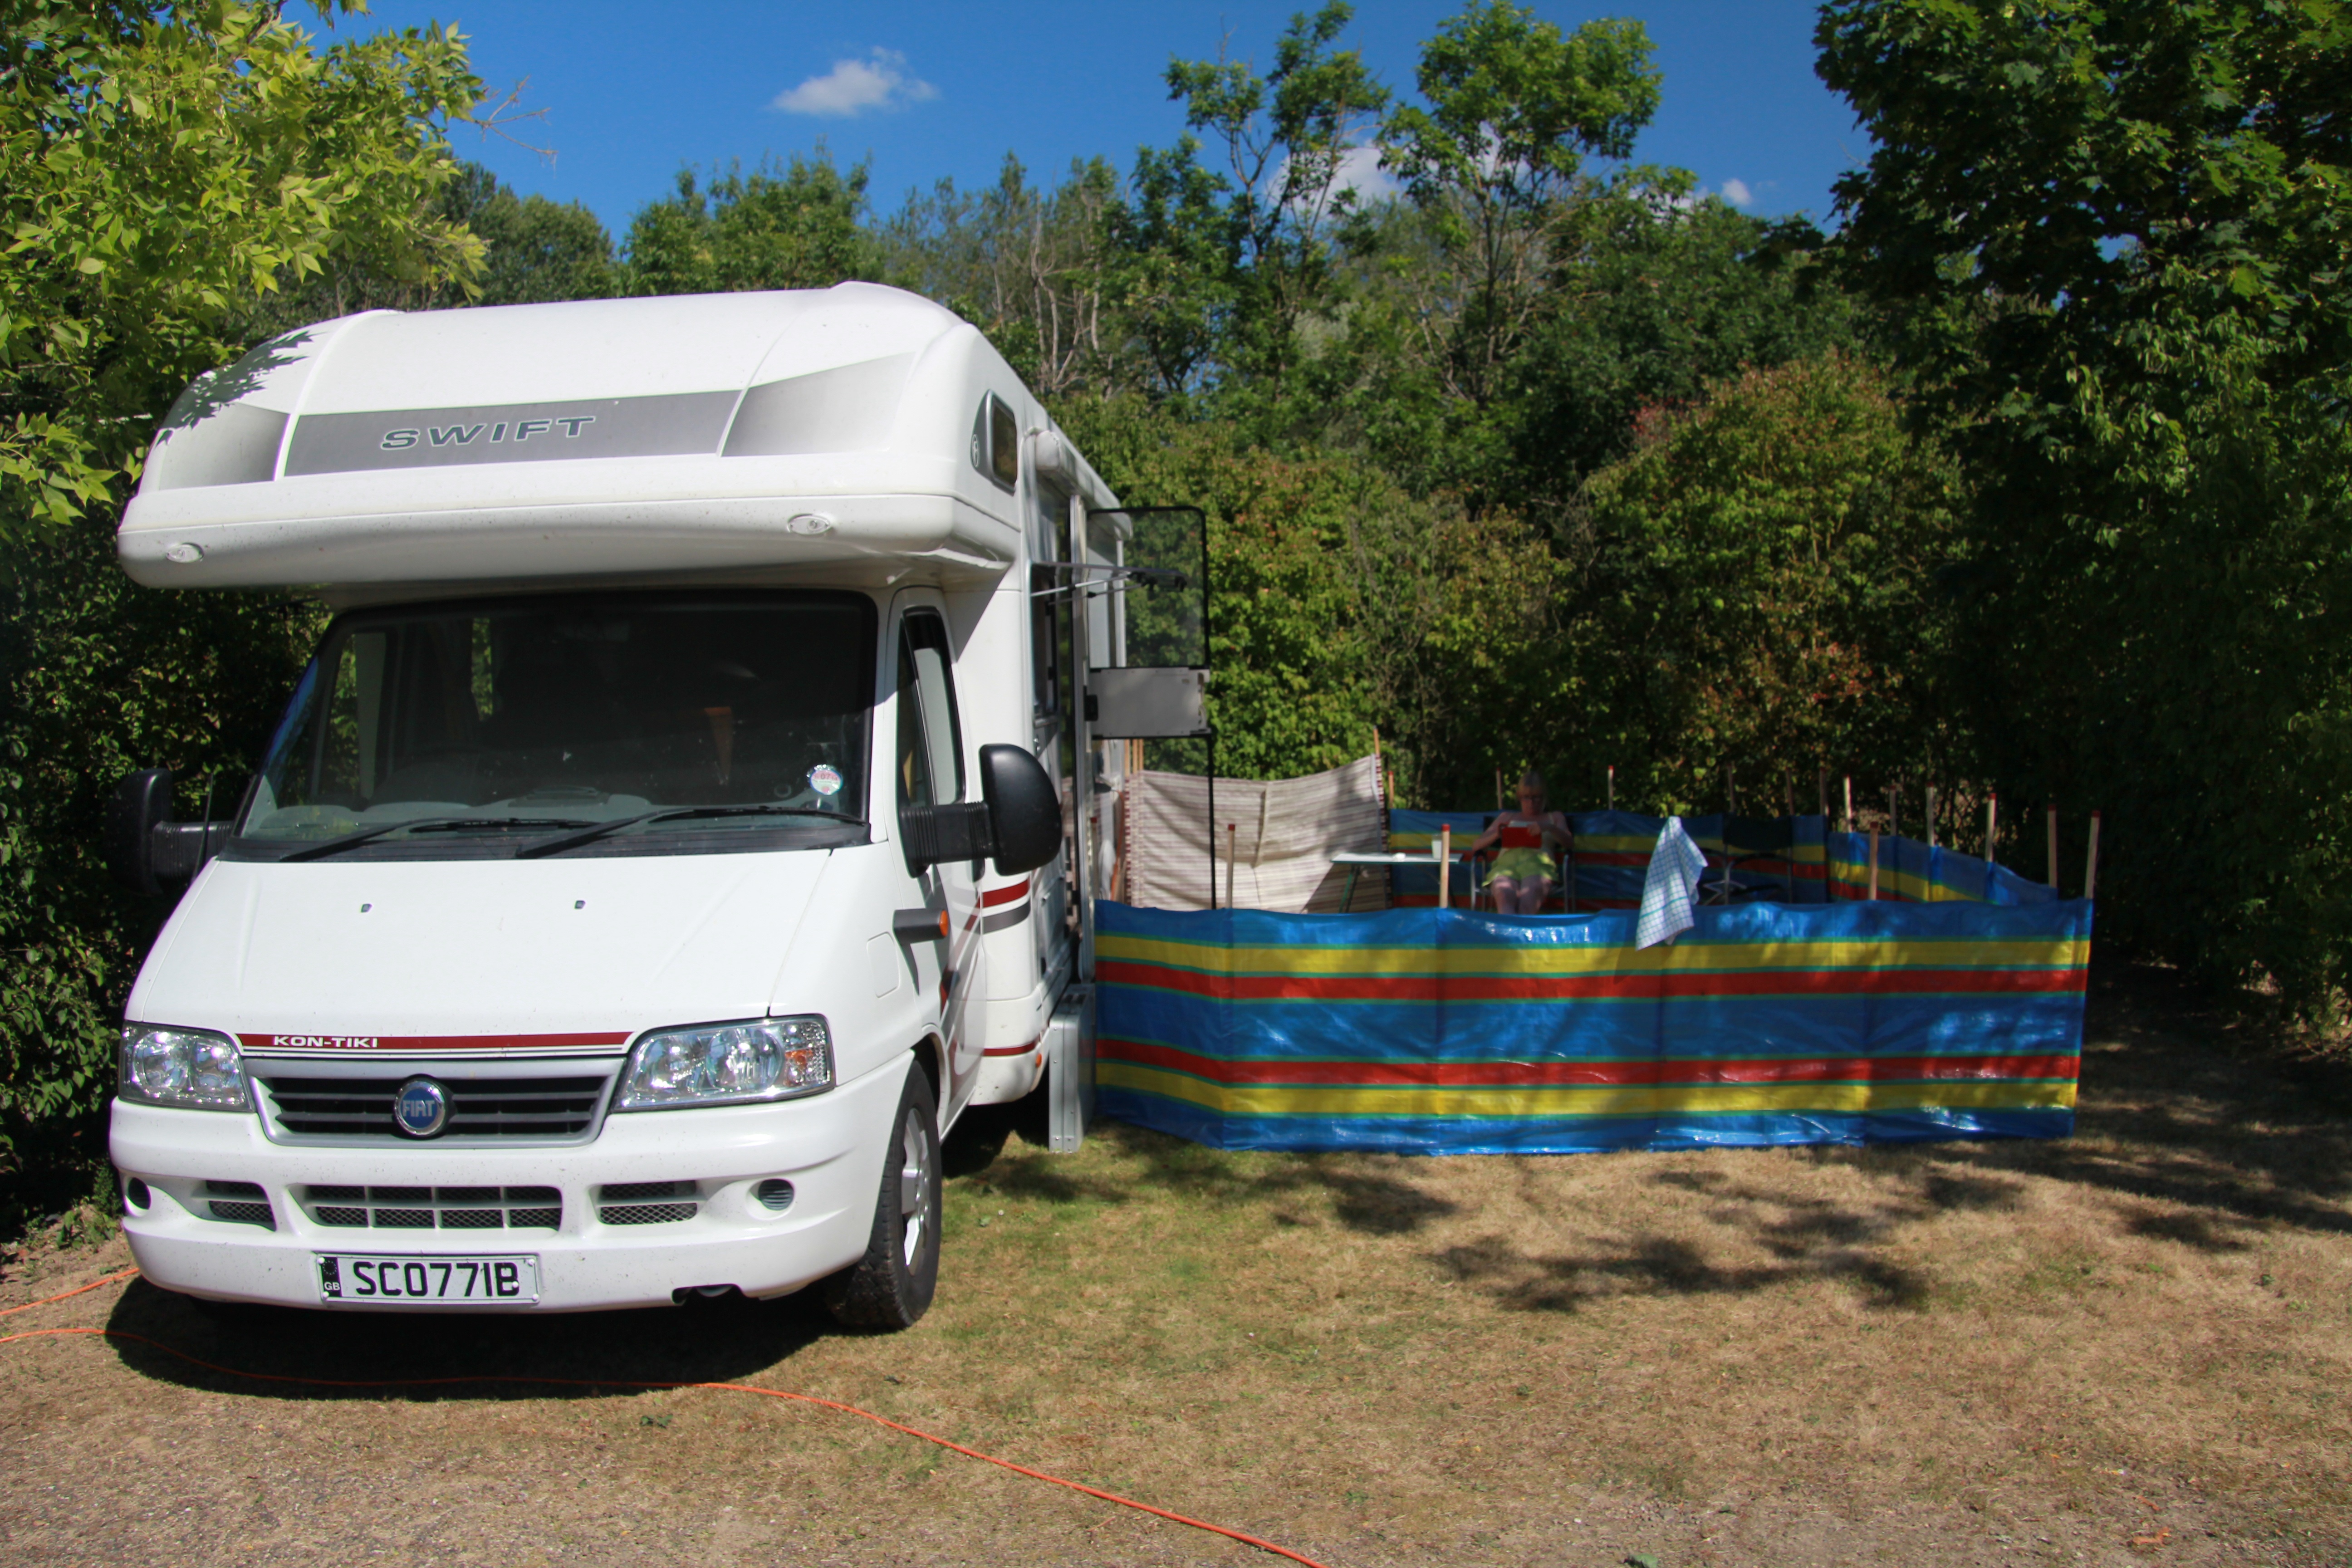
car, transport, france, vehicle, camping, bus, camper van, minibus, commercial vehicle, land vehicle, recreational vehicle, automobile make